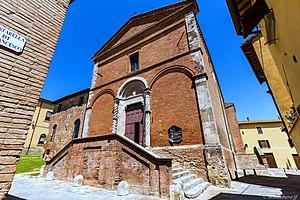
Chiusi est une commune italienne d'environ 8 100 habitants, située dans la province de Sienne, en Toscane.